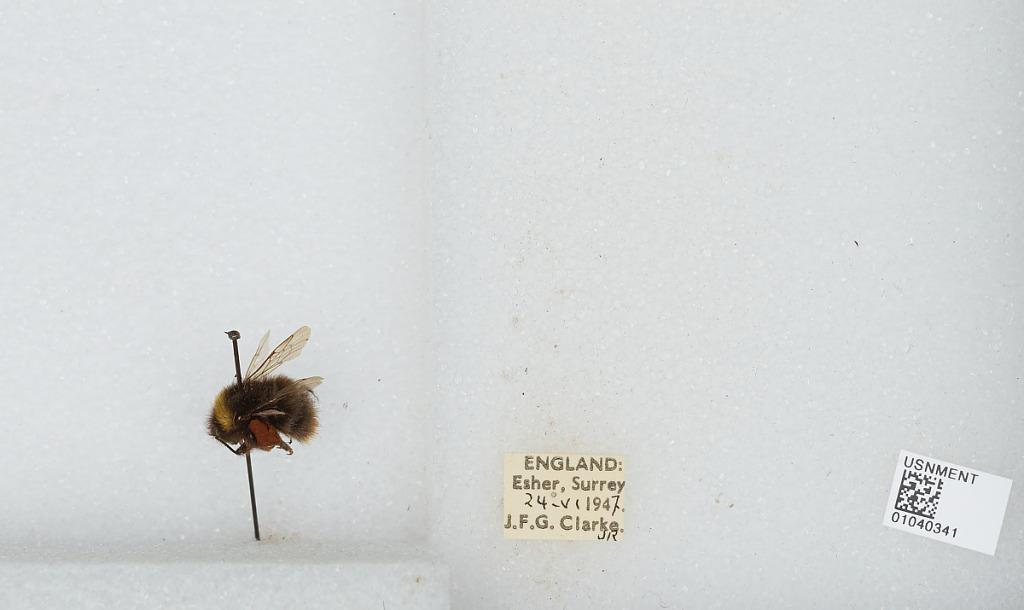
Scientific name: Bombus (Pyrobombus) pratorum (Linnaeus)
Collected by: J. Clarke
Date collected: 1947-6-24
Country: United Kingdom
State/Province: England
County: Surrey
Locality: Esher
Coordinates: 51.3691, -0.365